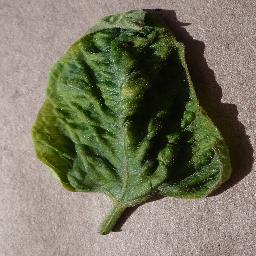
Label: Tomato___Tomato_Yellow_Leaf_Curl_Virus